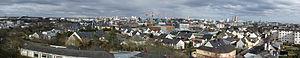
Rennes - Panoramique de la partie nord-ouest de la ville depuis Cleunay - 04 Février 2015